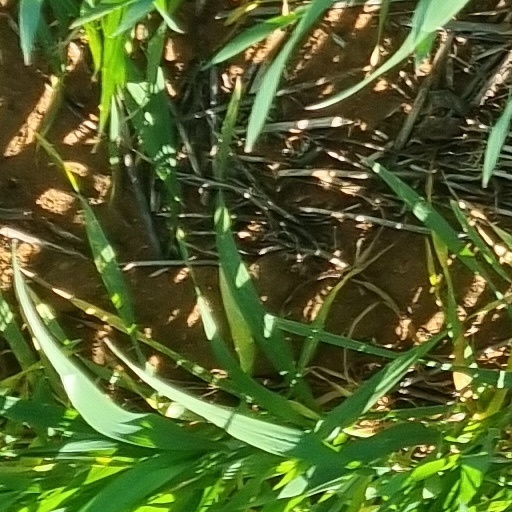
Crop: wheat